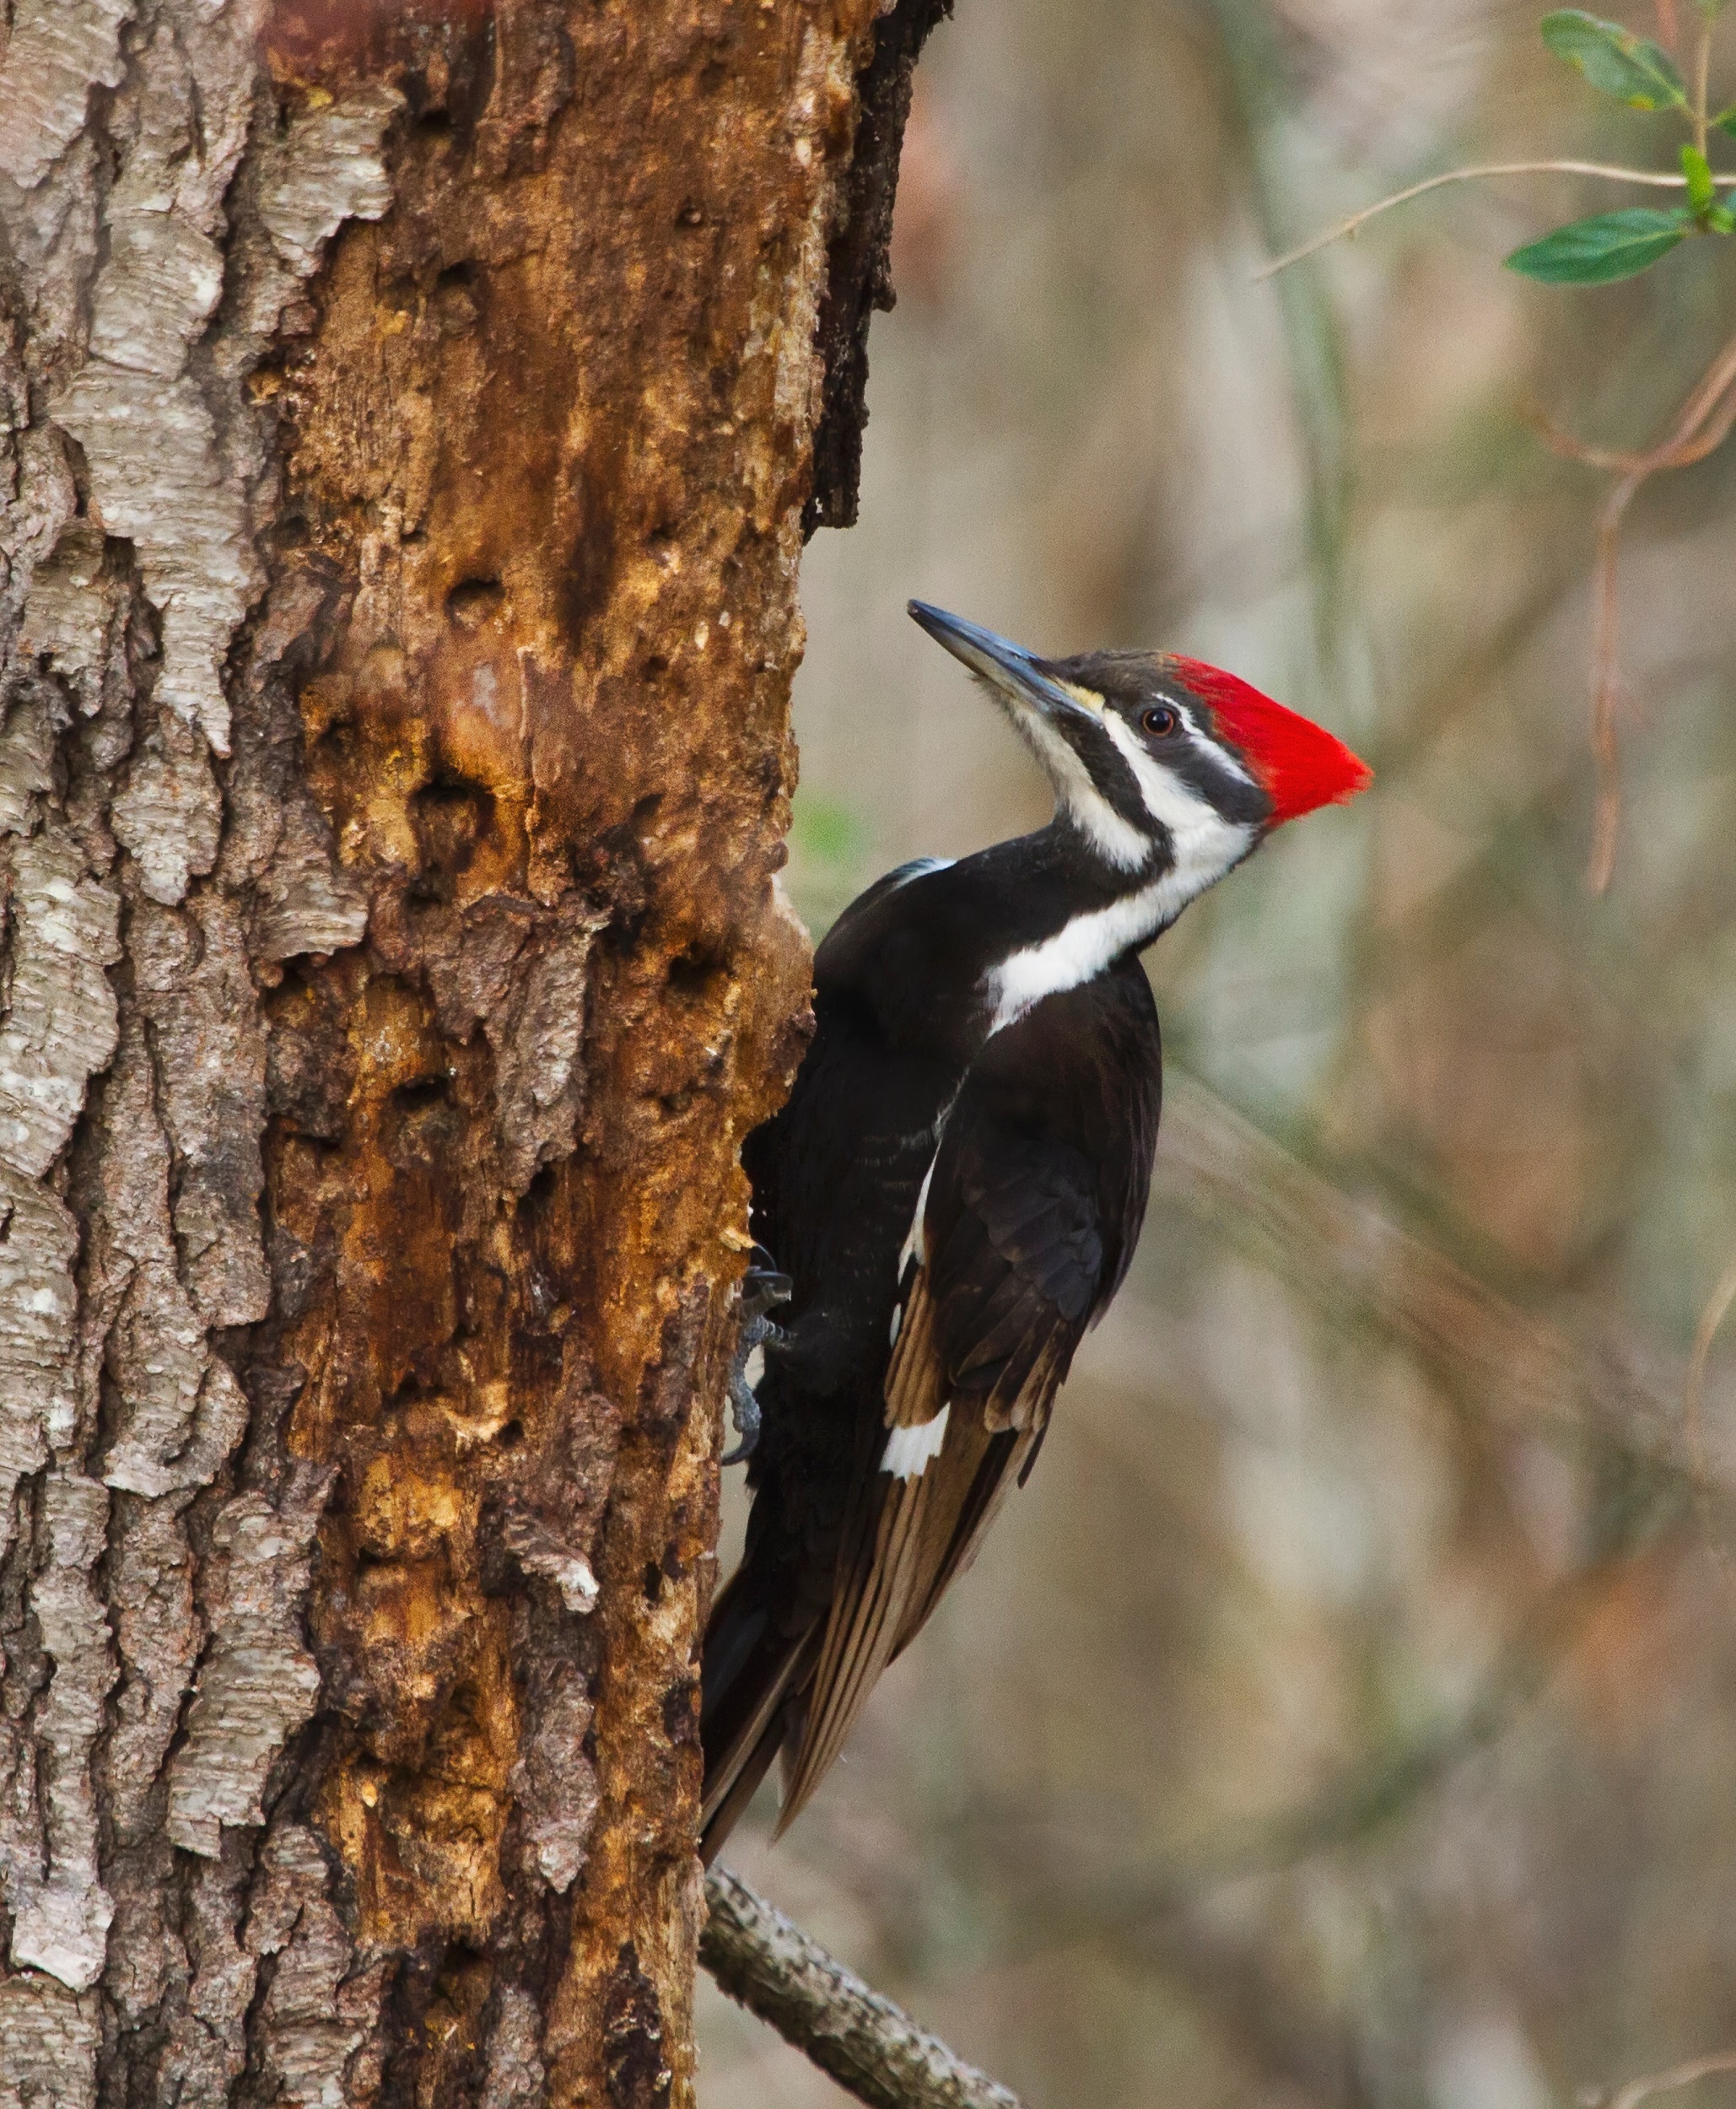
tree, nature, forest, wilderness, branch, bird, trunk, wildlife, red, beak, black, fauna, vertebrate, woodpecker, pileated woodpecker, perching bird, piciformes